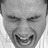
Emotion: sad